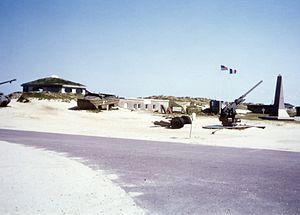
Le musée du Débarquement Utah Beach a été créé en 1962 à l’endroit même où les troupes américaines ont débarqué le 6 juin 1944. En dix séquences chronologiques, le musée évoque l’occupation allemande, les forces en présence à la veille du D Day, la stratégie alliée et le déroulement du 6 juin 1944 dans le secteur d’Utah Beach. Star du nouveau musée, un authentique avion bombardier Martin B-26 Marauder est exposé dans le hall construit pour lui, accompagné de deux simulateurs de vols. En quittant le site, le visiteur aura compris le choix stratégique de cette plage normande et la raison du succès militaire et technologique d’Utah Beach.